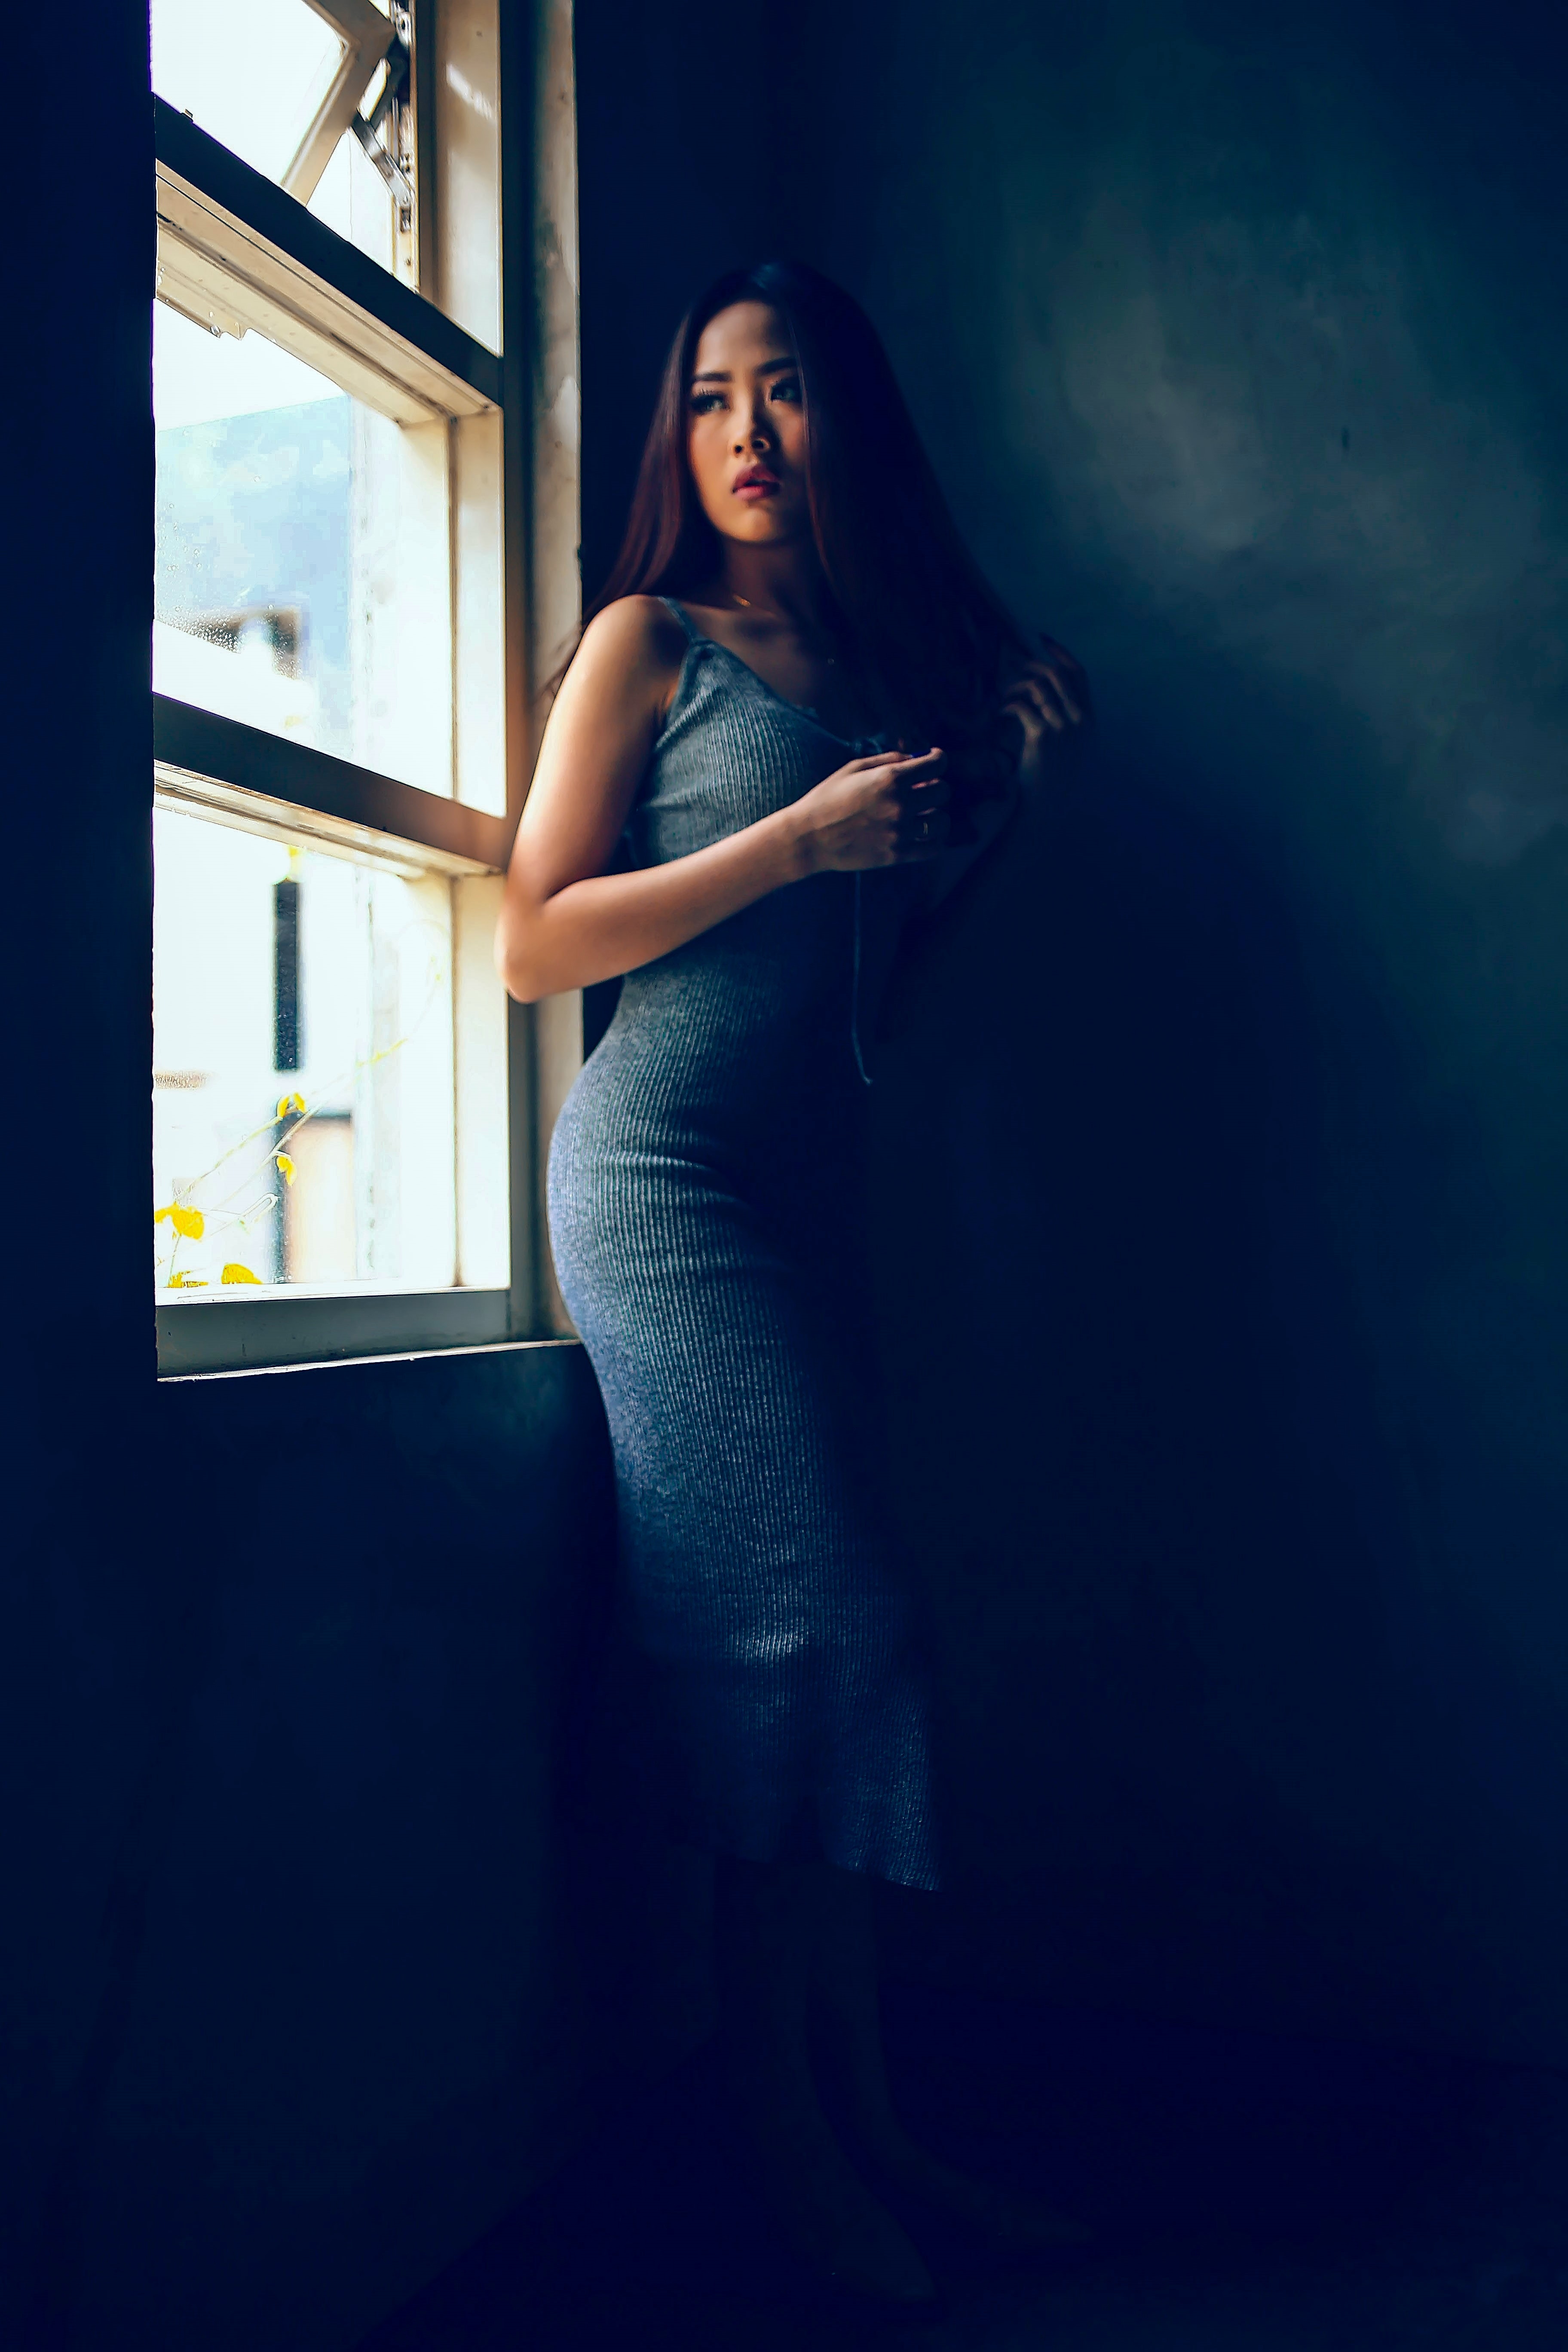
blue, photograph, beauty, standing, model, girl, dress, photo shoot, lady, shoulder, photography, fashion model, darkness, black hair, long hair, flash photography, sky, joint, formal wear, electric blue